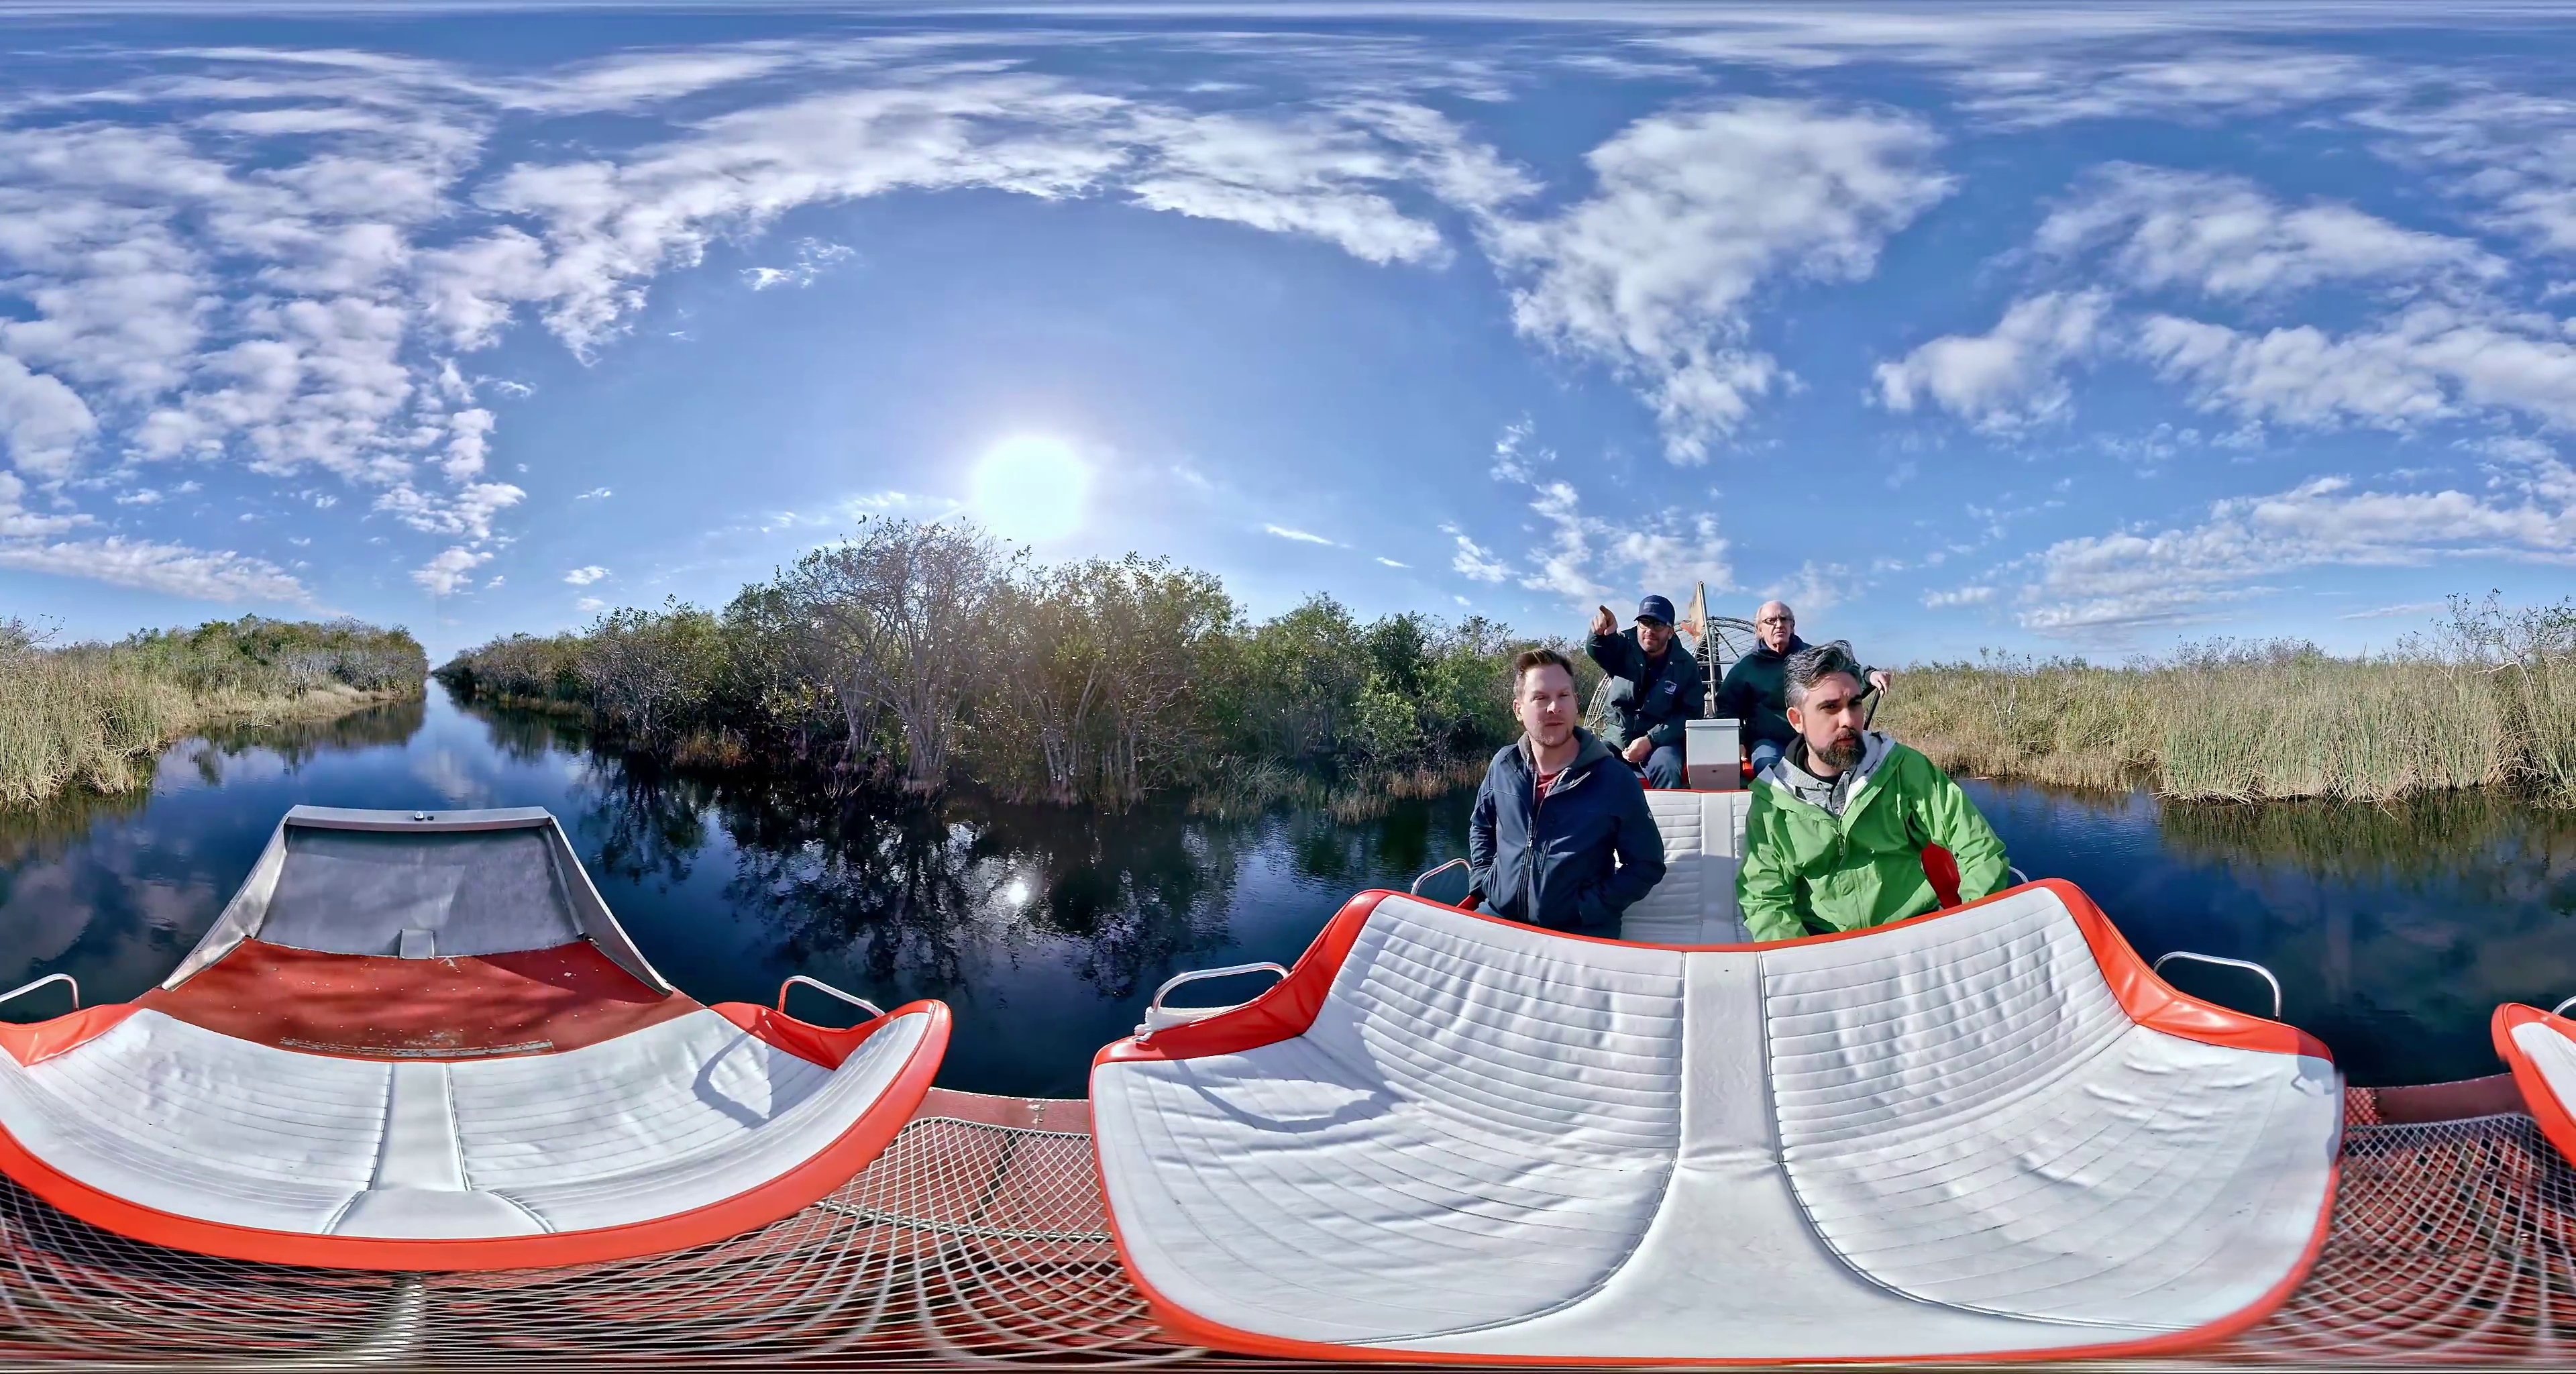
Referred object: The man holding the joystick

Referred object: the bright green jacket

Referred object: the man in the green jacket opposite the man in the navy jacket